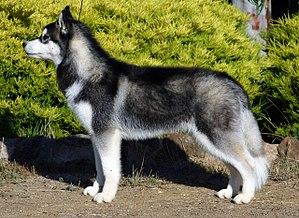
Le spitz ou chien de type spitz est un type de chien caractérisé par sa fourrure longue et épaisse, des oreilles triangulaires dressées et une queue enroulée ou incurvée en forme de faucille.